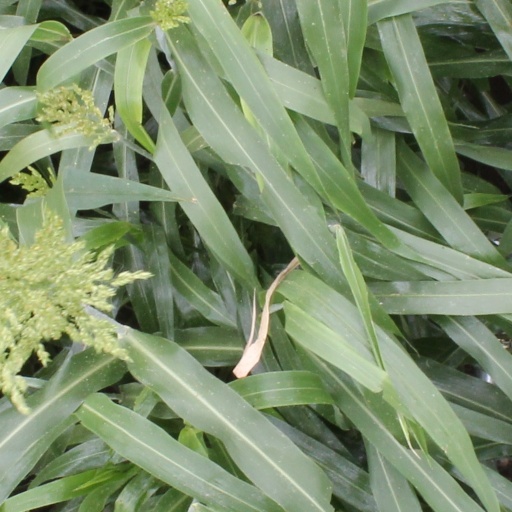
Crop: sorghum